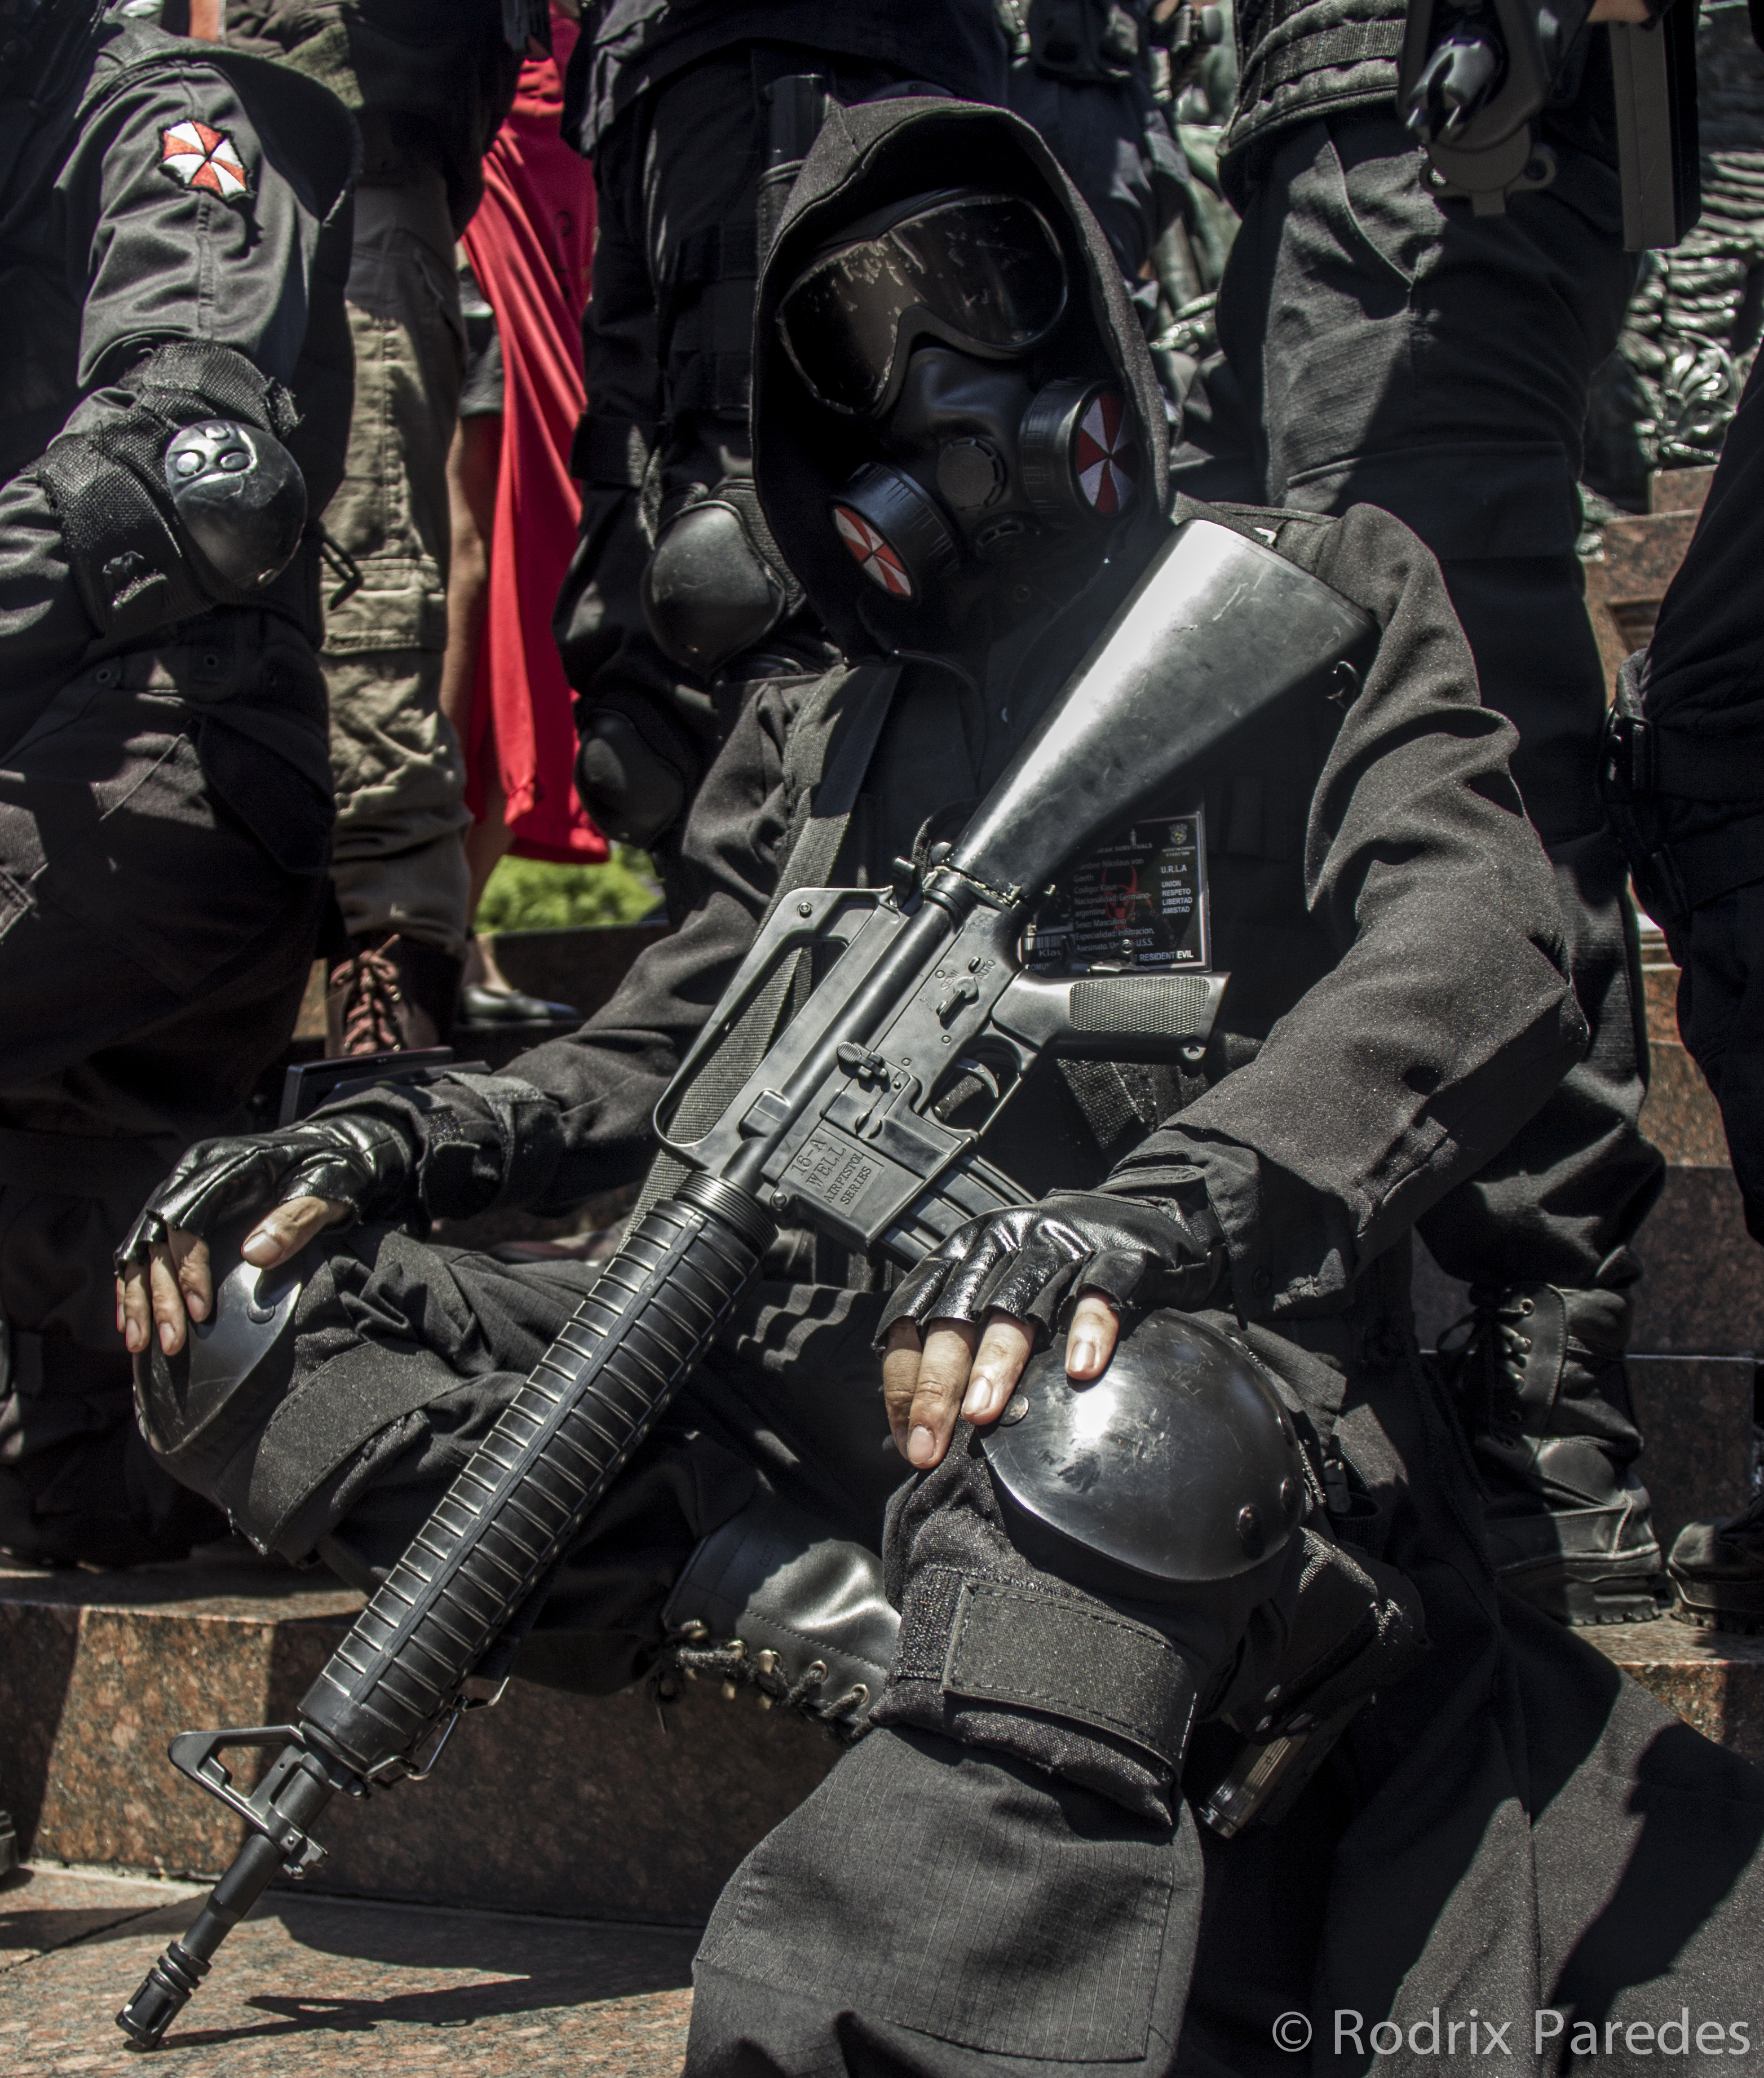
photo, soldier, zombie, foto, argentina, rodrigoparedes, buenosaires, ar, 160378, www160378com, info160378com, zombiewalkbuenosaires, canon60d, zombiewalk2014, militia, marksman, military police, mercenary